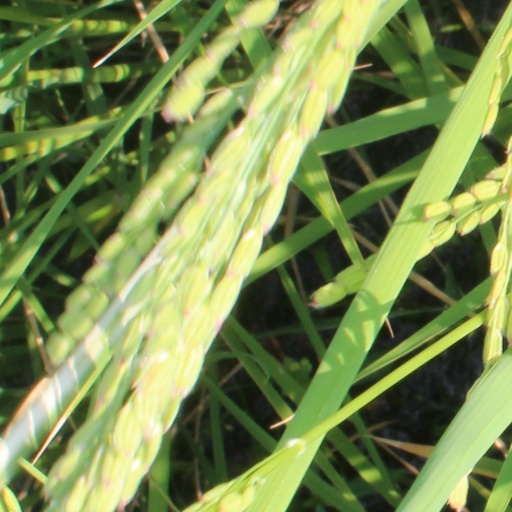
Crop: rice